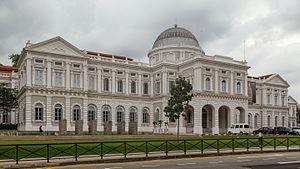
Le Musée national de Singapour, NMS, est un musée de Singapour.